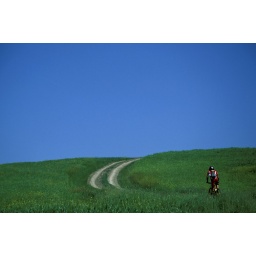
VAl d'Ocia in mountain bike (vedi commento als et)